Indira Gandhi National Tribal University

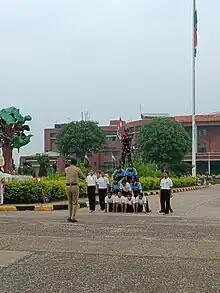
NCC IGNTU cadets practicing for Independence day

The Indira Gandhi National Tribal University, Regional Campus Manipur (IGNTU-RCM) was established in 2009 as a Regional Centre of IGNTU, Amarkantak. The regional campus started functioning from Adimjati Shiksha Ashram, Imphal. The university now operates from its permanent campus in Makhan, Manipur. Government of Manipur allocated 301 acres of land to the university where the construction is ongoing. The campus offers Masters in four disciplines and provides PhD in Political Science and Social Work.